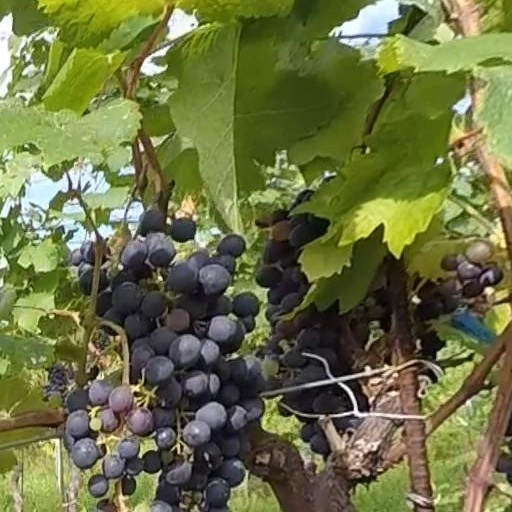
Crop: grape